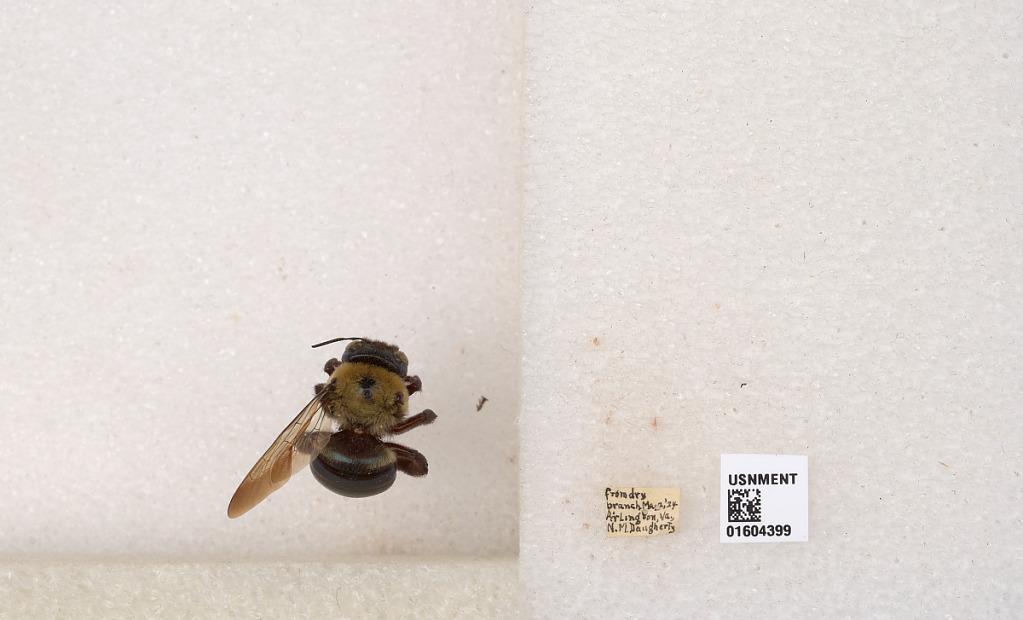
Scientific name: Xylocopa (Xylocopoides) virginica virginica (Linnaeus)
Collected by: N. Daugherty
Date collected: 1924-5-2
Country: United States
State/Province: Virginia
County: Arlington
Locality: Arlington